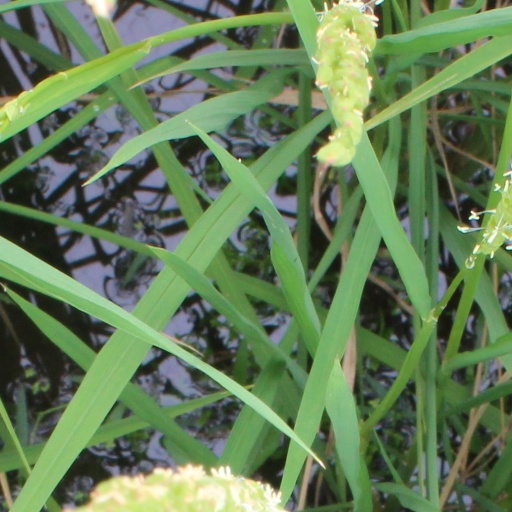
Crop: rice